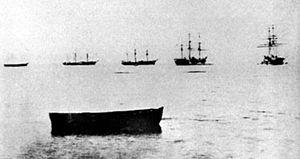
Le Kaiyō Maru était l'un des premiers navires de guerre modernes du Japon, propulsé à la fois par les voiles et la vapeur.
La bataille de Hakodate est l'affrontement final de la guerre de Boshin au Japon. Elle s'est déroulée du 20 octobre 1868 au 17 mai 1869 et a vu s'opposer les restes de l'armée du shogunat Tokugawa, consolidés par les troupes de la république d'Ezo, aux armées du récent gouvernement impérial. Elle a eu lieu près de la ville de Hakodate sur l'île de Hokkaidō. En japonais, elle est également nommée « bataille du Goryokaku ».
La bataille d'Awa s'est déroulée le 28 janvier 1868, dans la baie d'Awa, près d'Osaka, au Japon pendant la guerre de Boshin. Elle oppose une escadre du shogunat Tokugawa à des bâtiments de Satsuma, loyaux à la cour impériale de Kyoto. C'est, après la bataille de Shimonoseki de 1863, le deuxième affrontement naval de l'histoire japonaise qui implique des navires modernes. Lors de cette bataille, Takeaki Enomoto qui commande la marine shogunale, remporte l'une des rares victoires Tokugawa du conflit.